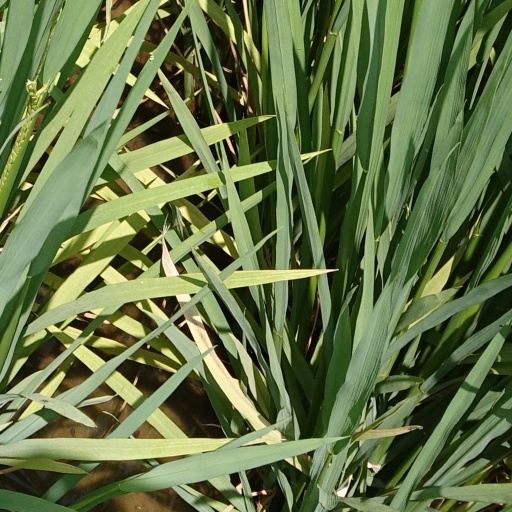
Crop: rice